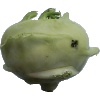
Label: Kohlrabi 1